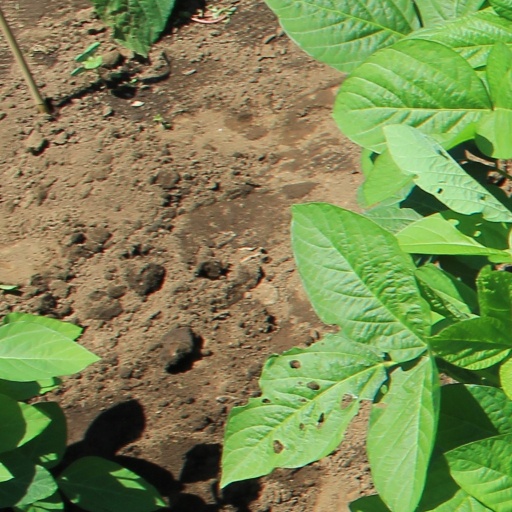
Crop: soybean